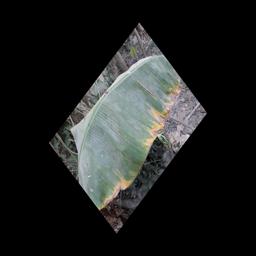
Label: POTASSIUM DEFICIENCY